Menzel Bourguiba

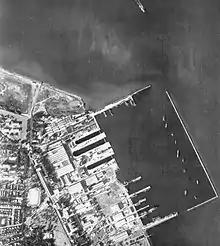
The naval base, Arsenal Sidi-Abdellah in 1960

In 1897, the French government took the decision to build an arsenal on a strategic site between lakes Ichkeul and Bizerte. As the North African Real Estate Company owned a large part of the land nearby, it began to draw up plans for the town to which the company's largest shareholder, Joseph Décoret, wished to give his name.